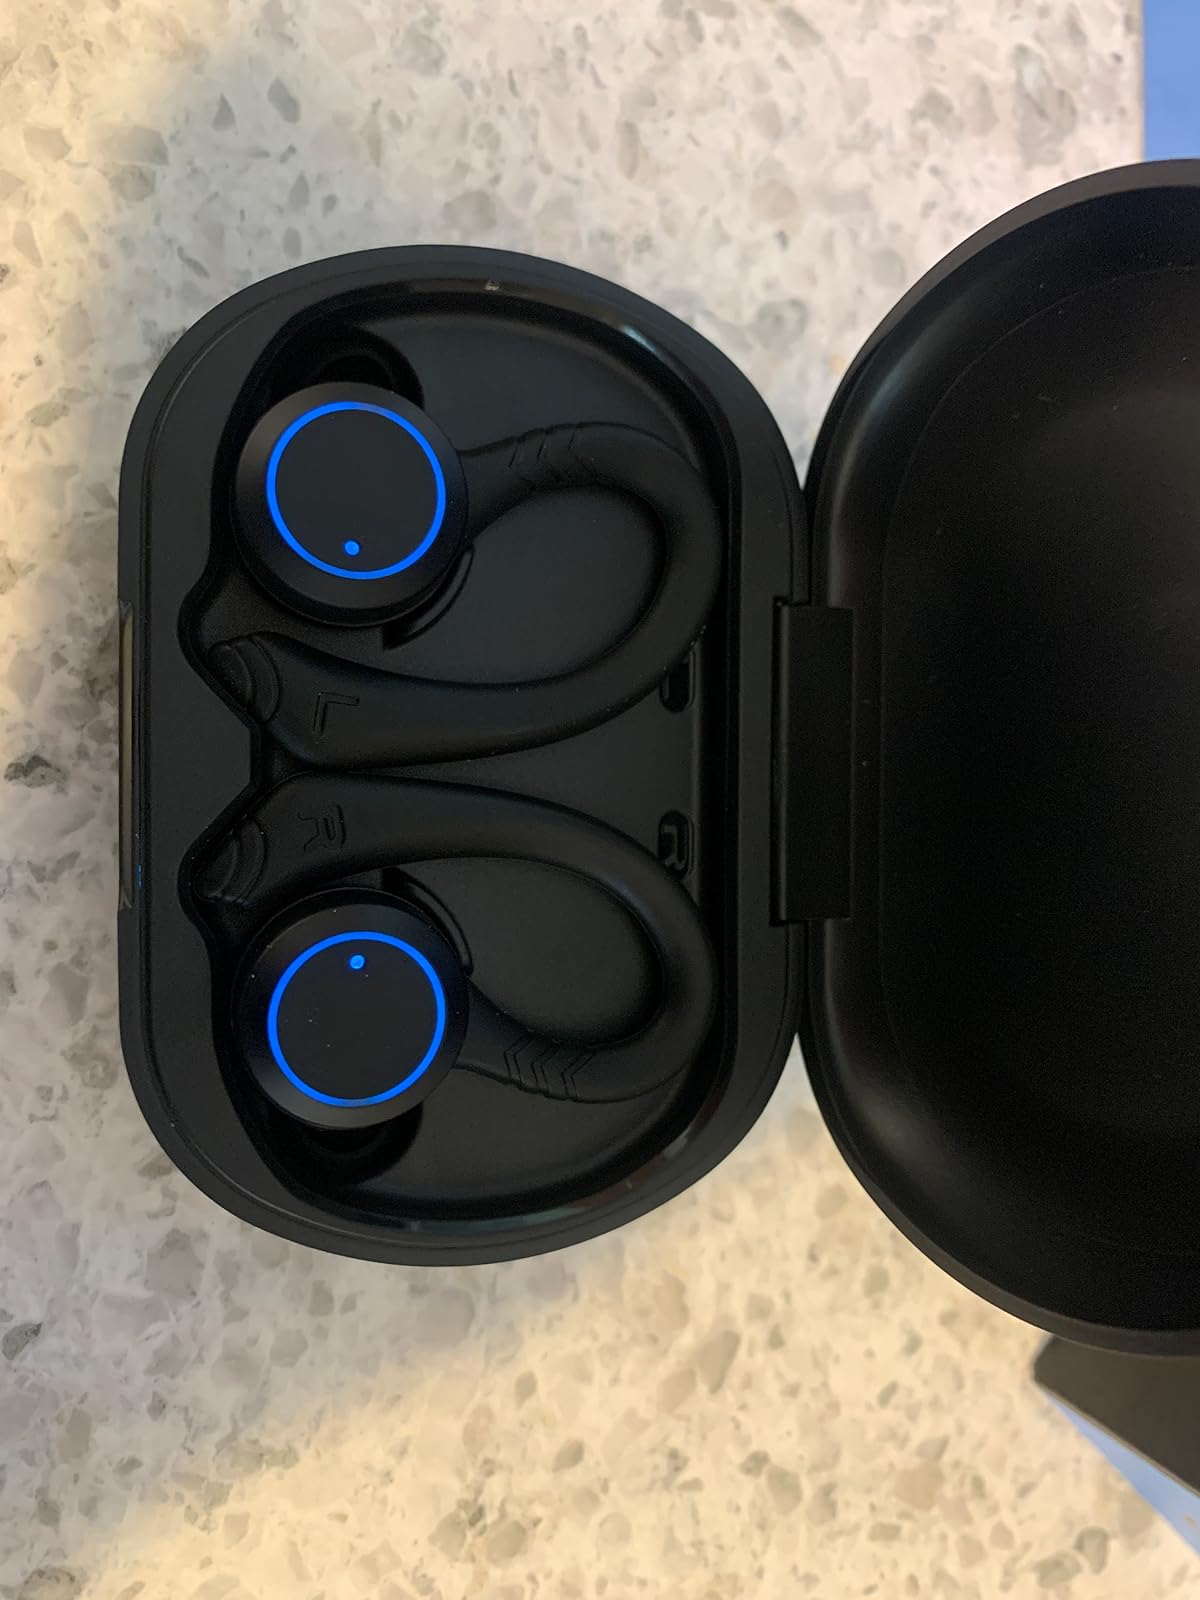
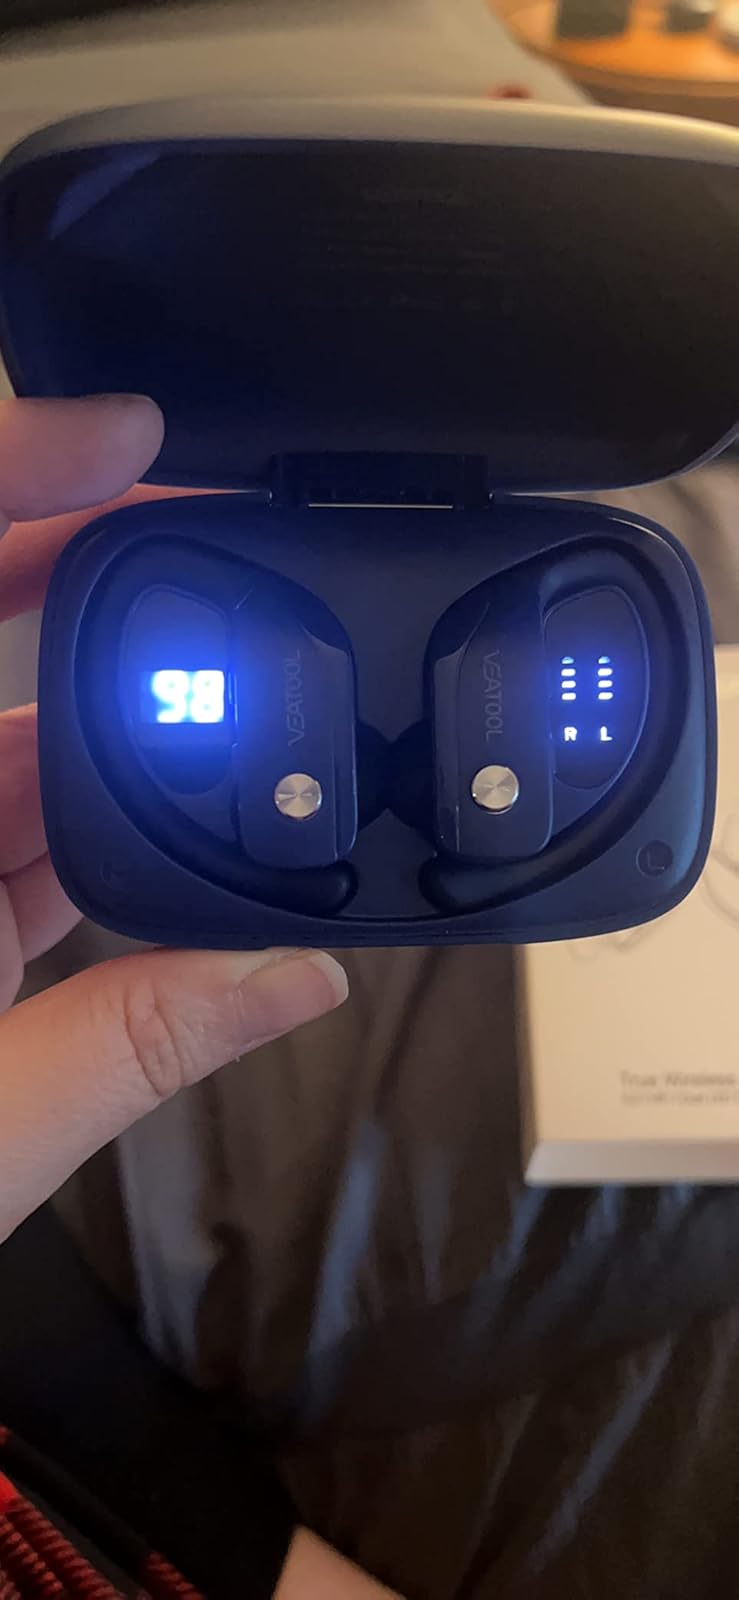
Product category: earbuds
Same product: no